Trisha Yearwood

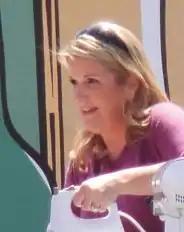
Yearwood at the Los Angeles Times Festival cooking, 2010.

In 2012, Yearwood announced plans to film a cooking show. "Trisha's Southern Kitchen" premiered on the Food Network on April 14, 2012. The original six episodes were filmed in Nashville, Tennessee. The show received a positive response from viewers. According to Food Network's senior vice president, viewers enjoyed seeing "different sides" of Yearwood: "Our viewers loved seeing a different side of Trisha. Her impressive cooking skills and family recipes, coupled with her natural southern charm, really resonated with our audience...We're thrilled Trisha will be returning for a second season with more delicious dishes and family traditions." In 2013, "Trisha's Southern Kitchen" won an Emmy award for "Outstanding Culinary Program". The show has since been nominated for additional Emmy accolades. In a 2017 interview, Yearwood stated that she would like to continue hosting the program for "as long as she can."